Domo TV

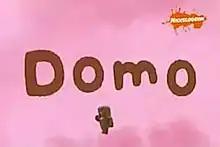
Series intertitle

Domo TV is a stop-motion animated children's short television series produced by NHK and Nickelodeon's Nicktoons network. The series consists of 26 two-minute episodes that were aired on Nicktoons in the United States and on Nickelodeon networks internationally. It was the Nickelodeon brand's first anime project and the second series after "Kappa Mikey" to be branded as a Nicktoons Network original program.